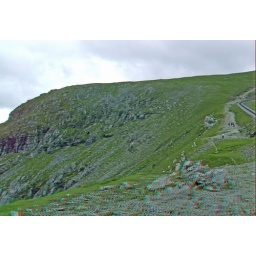
Mount Snowdon on the way up in anaglyph 3D stereo red blue glasses to view